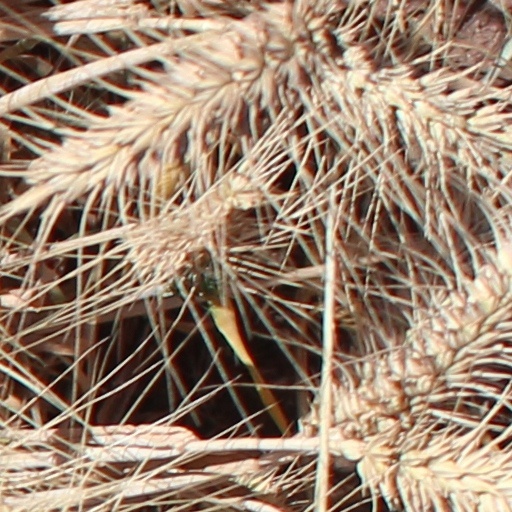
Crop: wheat